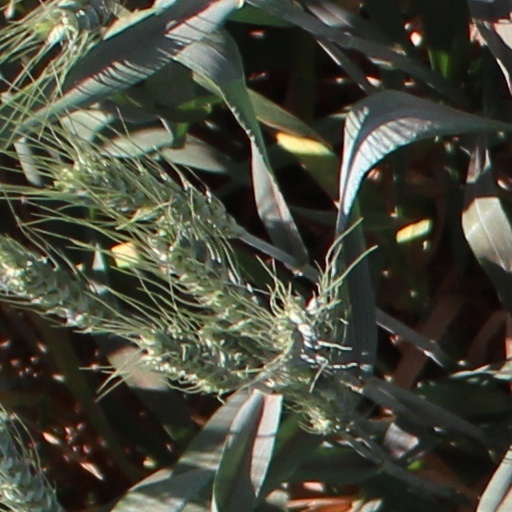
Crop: wheat